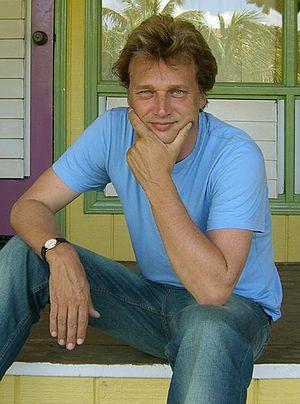
Release est le premier album solo de David Knopfler, qui était auparavant le guitariste rythmique du groupe Dire Straits. Il est paru en 1983, trois ans après la sortie de Making Movies, son dernier album avec Dire Straits.
David Knopfler, musicien britannique originaire de Newcastle-upon-Tyne, est né le 27 décembre 1952 à Glasgow. Il est l'un des membres fondateurs du groupe de rock Dire Straits, avec son frère Mark Knopfler.